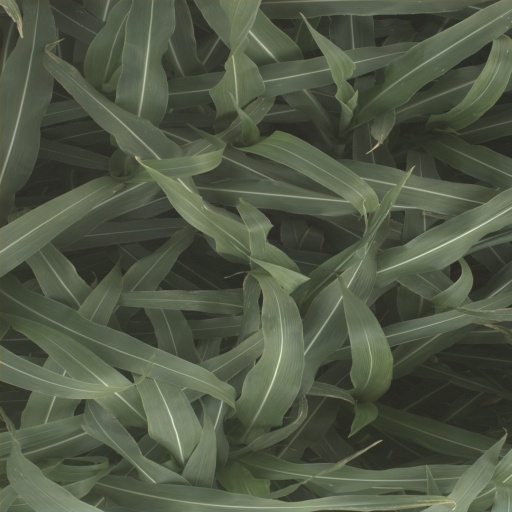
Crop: sorghum